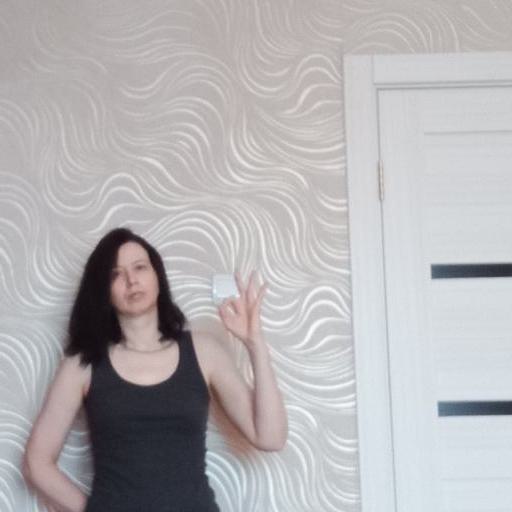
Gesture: ok